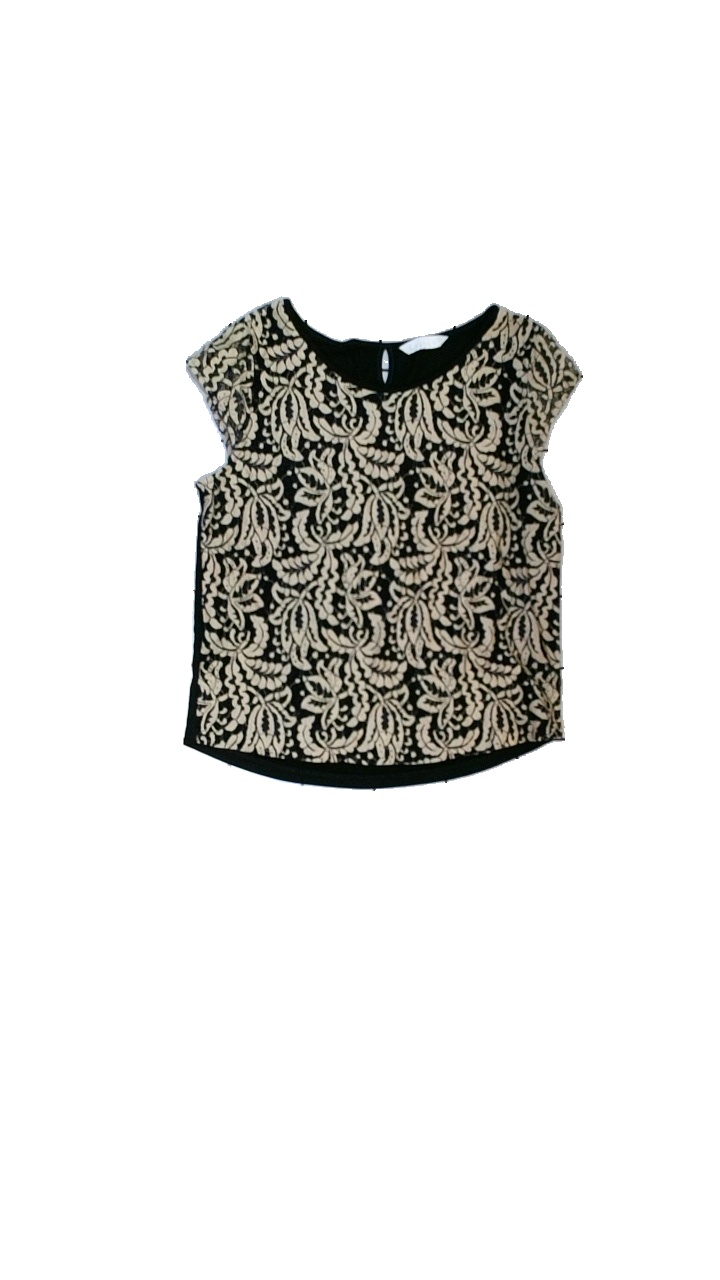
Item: T-shirt (Ladies)
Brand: In Front
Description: T-shirt med blommig broderi framasida
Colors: Beige, Black
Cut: C-collar
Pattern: Embroidered
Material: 69% nylon 31% bomull
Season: All
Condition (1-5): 5
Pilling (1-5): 5
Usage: Reuse
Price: <50